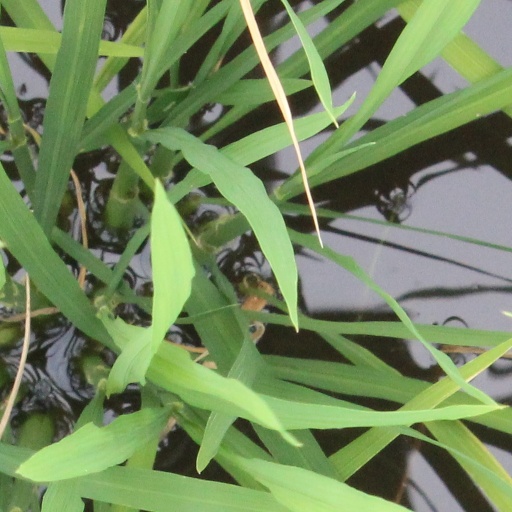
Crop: rice